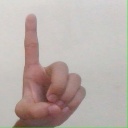
अक्षर: ड